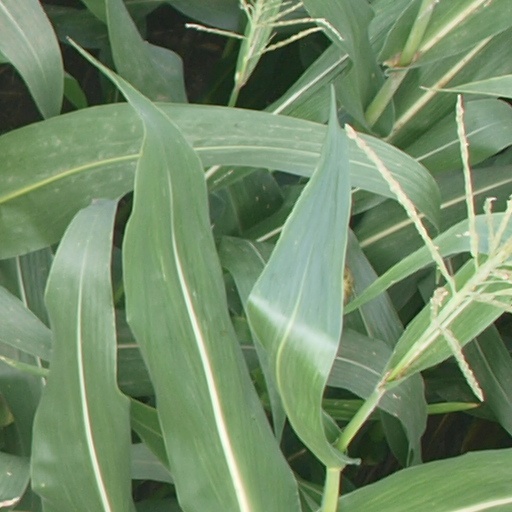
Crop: maize; corn